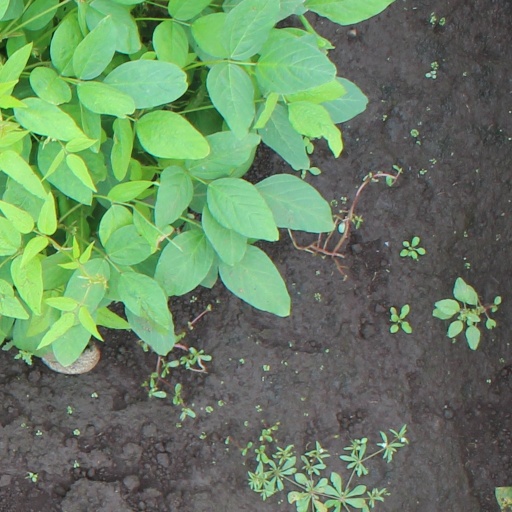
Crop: soybean